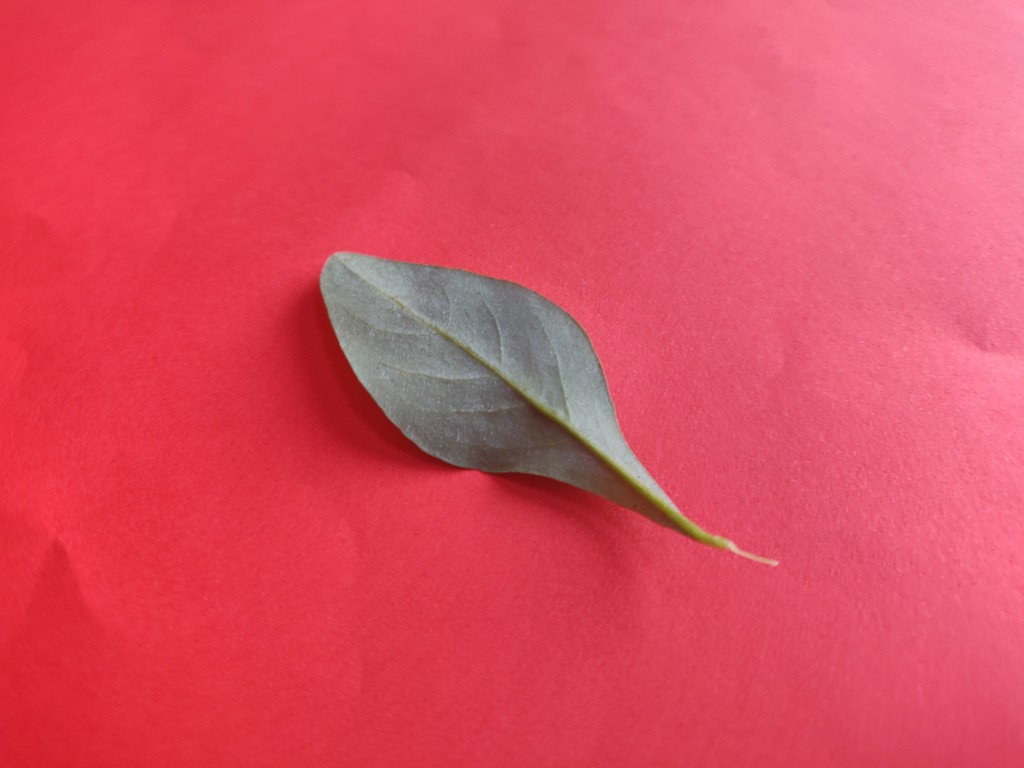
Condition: Healthy
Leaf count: single
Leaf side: back